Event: Nepal Earthquake
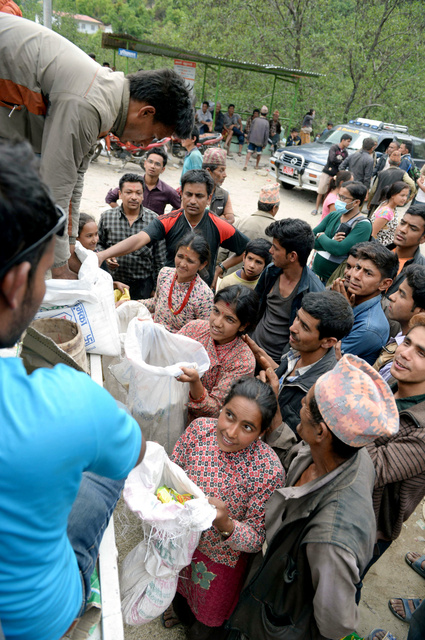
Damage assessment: no_damage